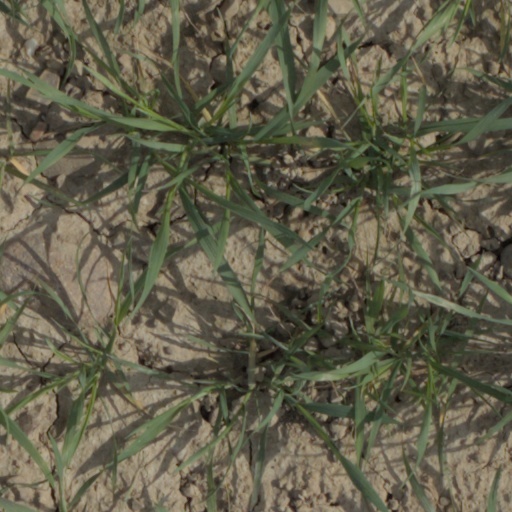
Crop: wheat